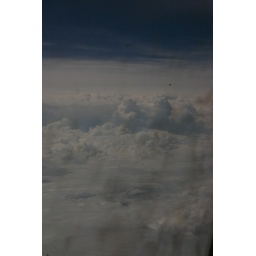
clouds above the Gulf of Mexico and smudges on the plane window @ 37,000 ft